Modernism

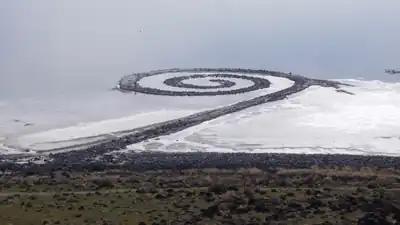
Smithson's "Spiral Jetty" from atop Rozel Point, Utah, US, in mid-April 2005. Created in 1970, it still exists although it has often been submerged by the fluctuating lake level. It consists of some 65,00 tons of basalt, earth and salt.

Modernism's stress on freedom of expression, experimentation, radicalism, and primitivism disregards conventional expectations. In many art forms this often meant startling and alienating audiences with bizarre and unpredictable effects, as in the strange and disturbing combinations of motifs in Surrealism or the use of extreme dissonance and atonality in modernist music. In literature this often involved the rejection of intelligible plots or characterization in novels, or the creation of poetry that defied clear interpretation. Within the Catholic Church, the specter of Protestantism and Martin Luther was at play in anxieties over modernism and the notion that doctrine develops and changes over time.